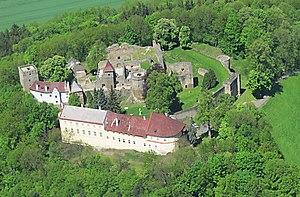
Klenová est une commune du district de Klatovy, dans la région de Plzeň, en République tchèque. Sa population s'élevait à 114 habitants en 2018.